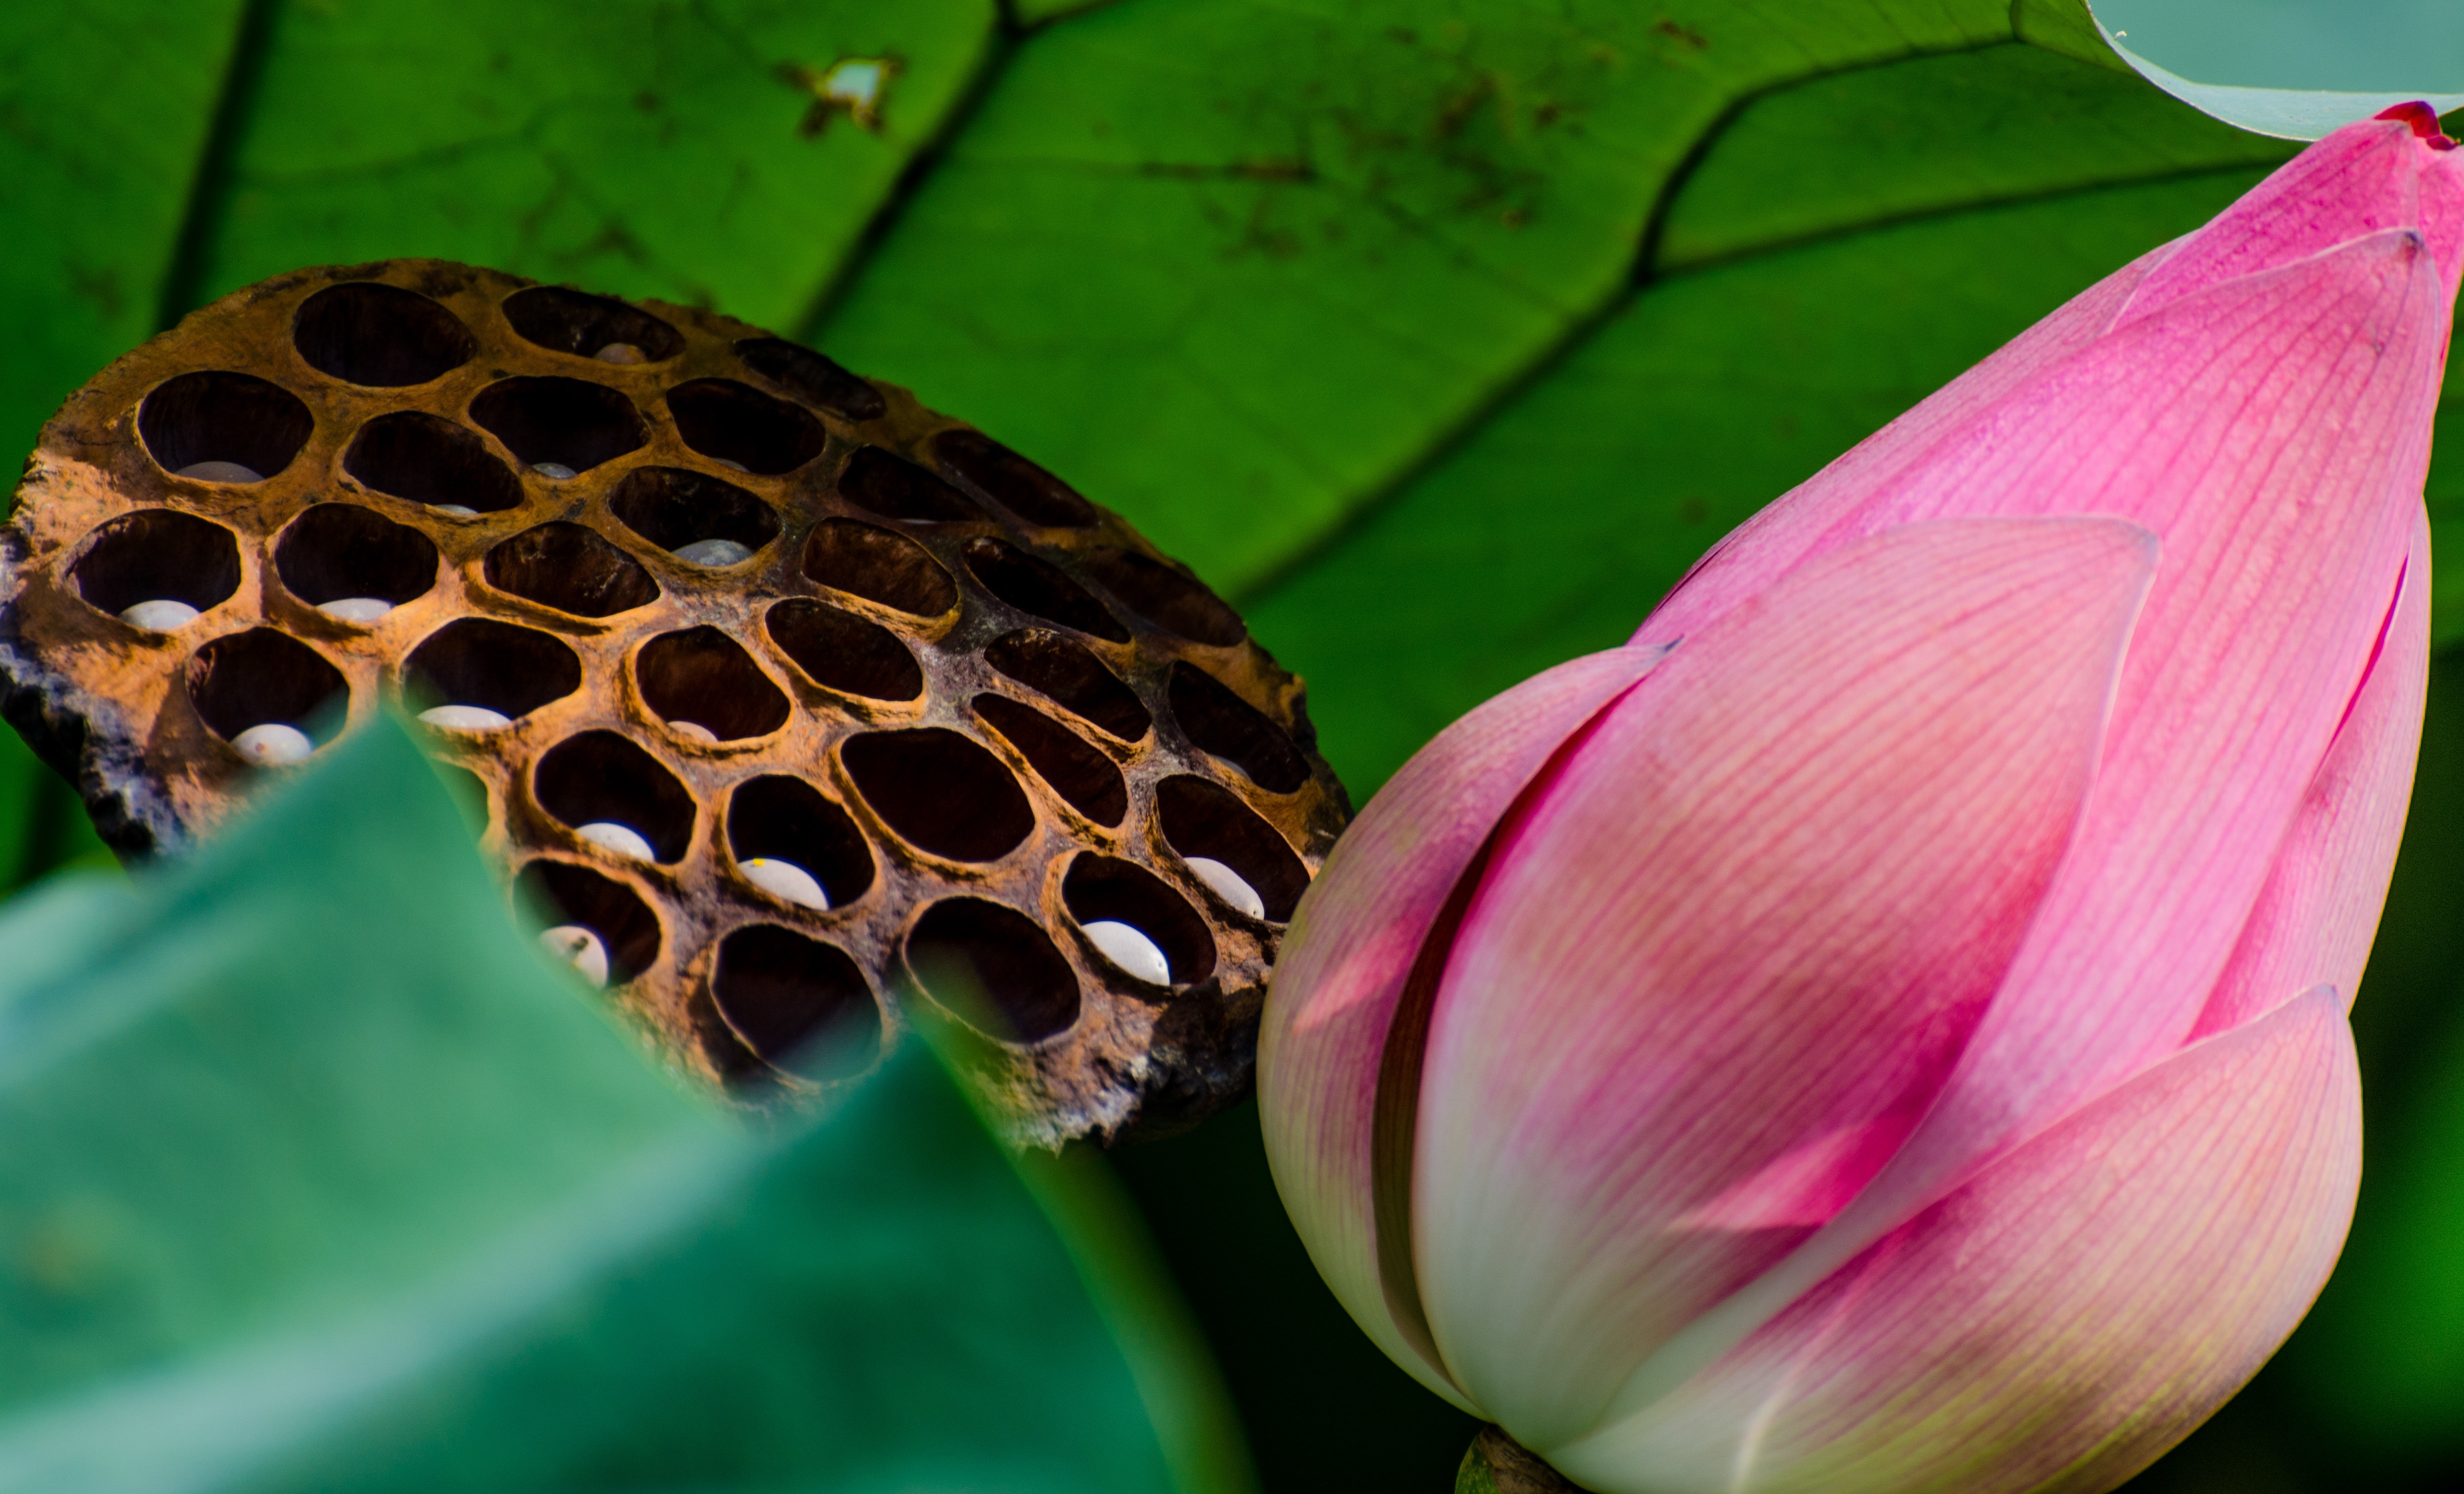
nature, plant, photography, leaf, flower, petal, green, insect, botany, flora, fauna, invertebrate, close up, vegetation, lotus, macro photography, flowering plant, plant stem, land plant